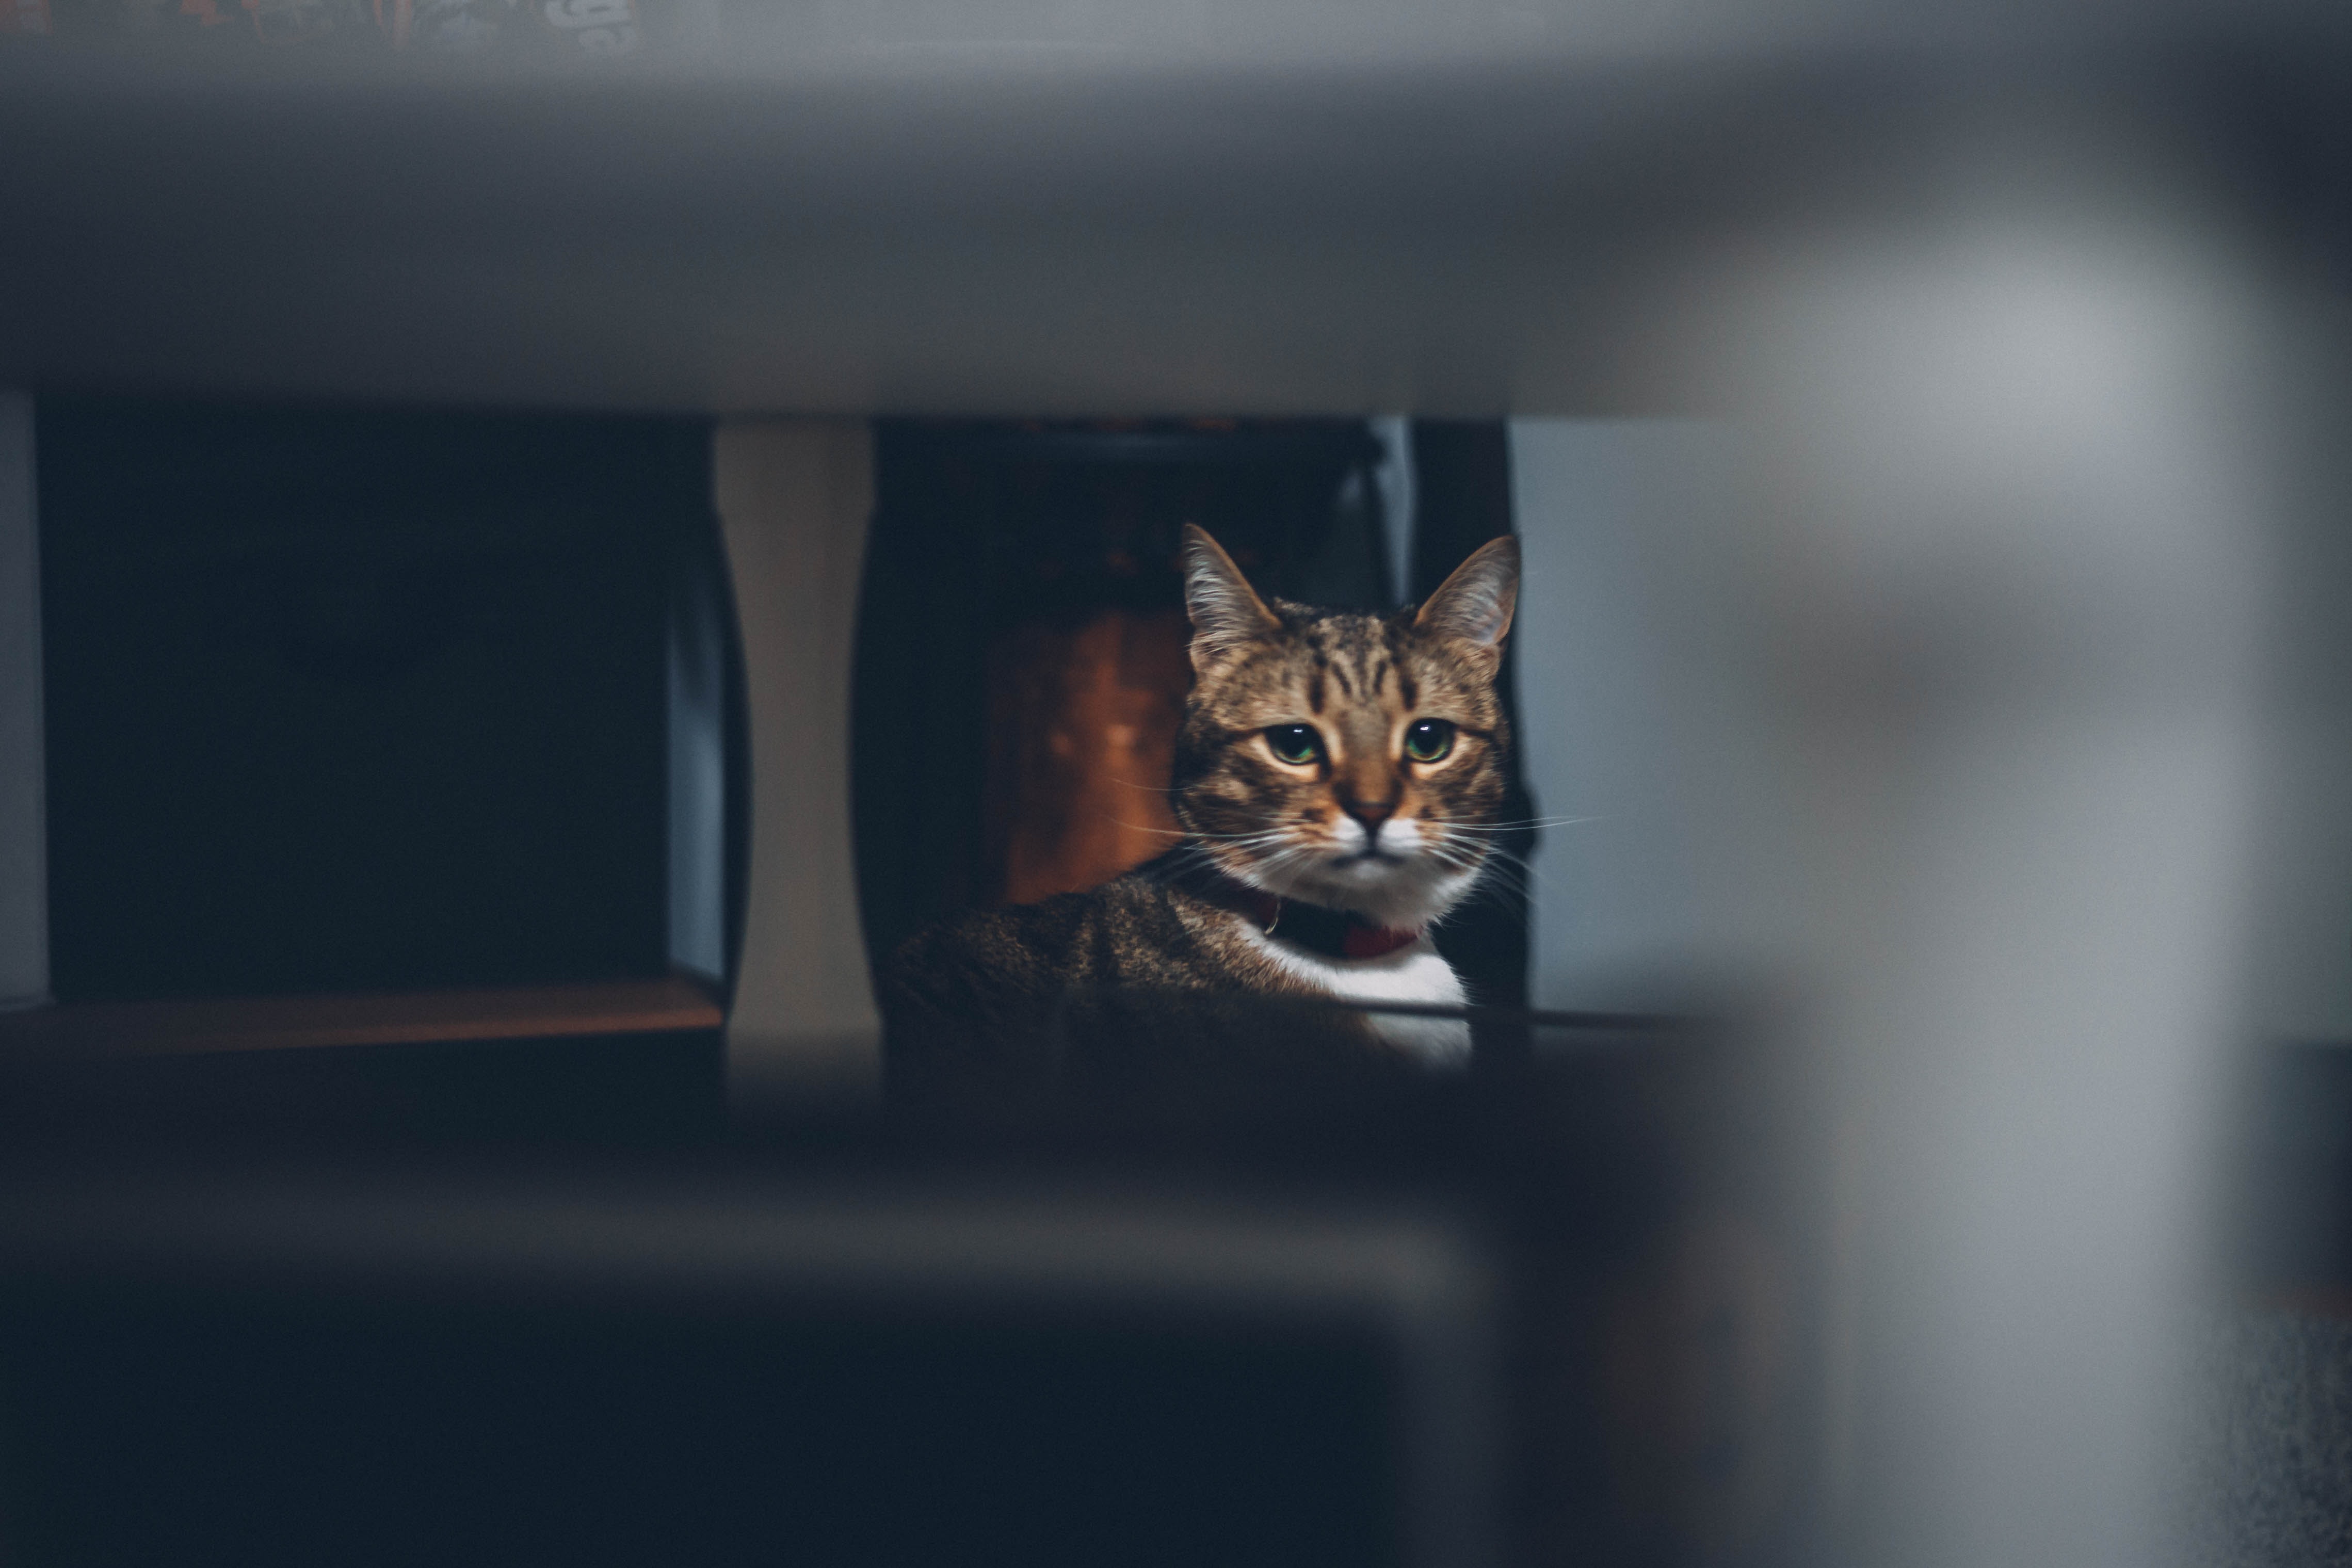
cat, mammal, small to medium sized cats, vertebrate, whiskers, cat like mammal, carnivoran, kitten, snout, bengal, tabby cat, window